John Wood, the Elder

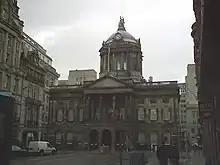
Liverpool Town Hall (1749–54), with later dome and portico

His final masterpiece was the Circus, built on Barton Fields outside the old city walls of Bath, although he never lived to see his plans put into effect as he died less than three months after the first stone was laid. It was left to his son, John Wood, the Younger to complete the scheme to his father's design. Wood's inspiration was the Roman Colosseum, but whereas the Colosseum was designed to be seen from the outside, the Circus faces inwardly. Three classical Orders, (Greek Doric, Roman/Composite and Corinthian) are used, one above the other, in the elegant curved facades. The frieze of the Doric entablature is decorated with alternating triglyphs and 525 pictorial emblems, including serpents, nautical symbols, devices representing the arts and sciences, and masonic symbols. The parapet is adorned with stone acorn finials. He demonstrated how a row of town houses could be dignified, almost palatial. The uses of uniform facades and rhythmic proportions in conjunction with classical principles of unerring symmetry were followed throughout the city.